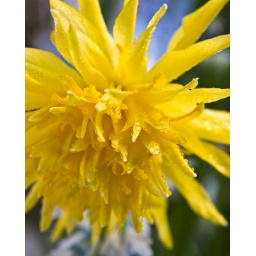
Used a white dinner plate as a reflector. Shot in direct sunlight.